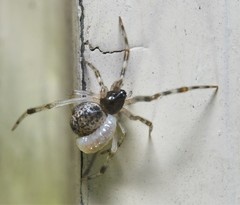
Species: Parasteatoda_tepidariorum